Acqua & Sapone

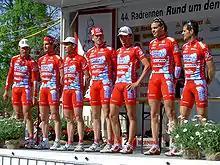
Acqua & Sapone-Adria Mobil in 2005.

Acqua & Sapone was a professional continental cycling team based in Italy and participated in UCI Europe Tour and when selected as a wildcard to UCI ProTour events. They were managed by Palmiro Masciarelli, assisted by directeur sportifs Lorenzo Di Lorenzo, Bruno Cenghialta and Franco Gini. The team won team championship (or team points ranking) on the 2005–06 UCI Europe Tour.